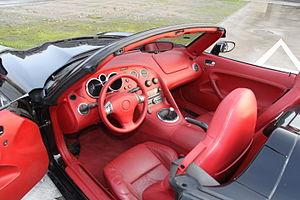
Tauro Sport Auto est un fabricant d’automobiles super sportives de luxe basé à Valladolid et fondé en 2010, lorsqu’un groupe d’entrepreneurs espagnols s’unit à un fabricant britannique de véhicules de compétition pour créer l’entreprise.